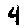
Label: 4